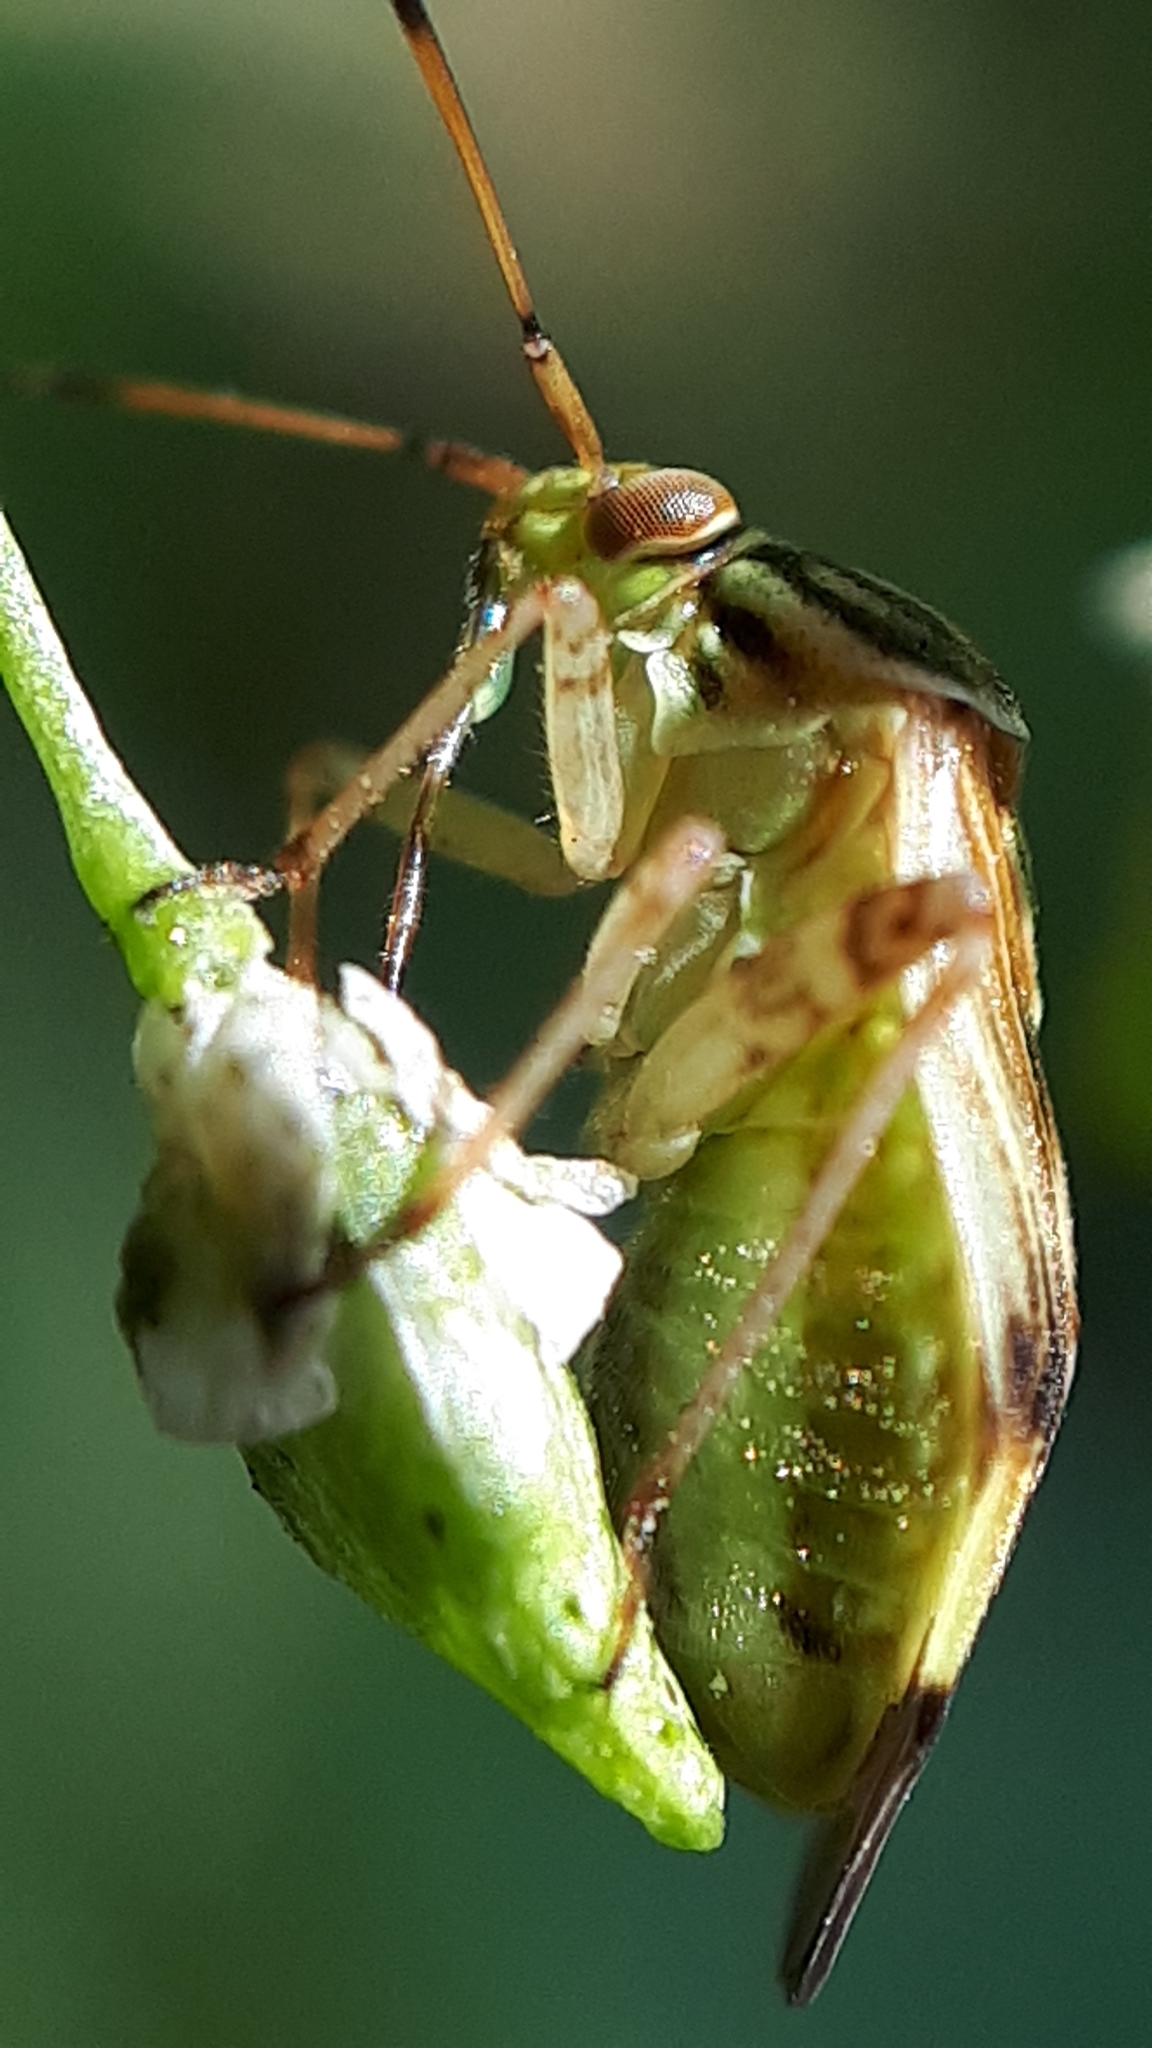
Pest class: lygus_bug